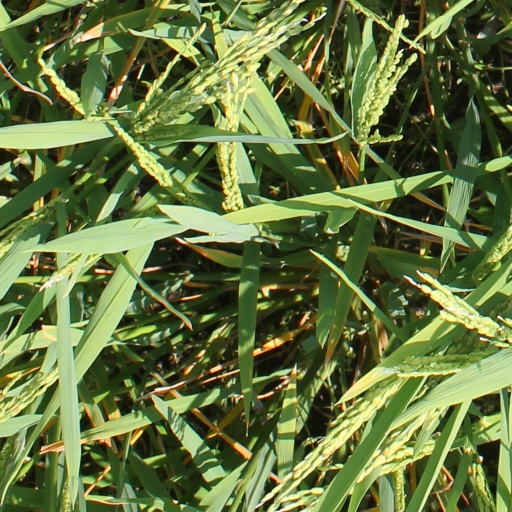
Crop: rice